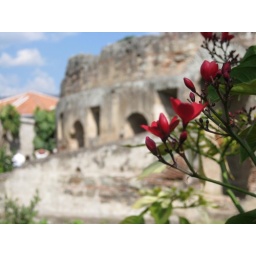
A red flower stands in perfect focus against a blurred portion of the cloisterOne of my very favorite photographs of the trip